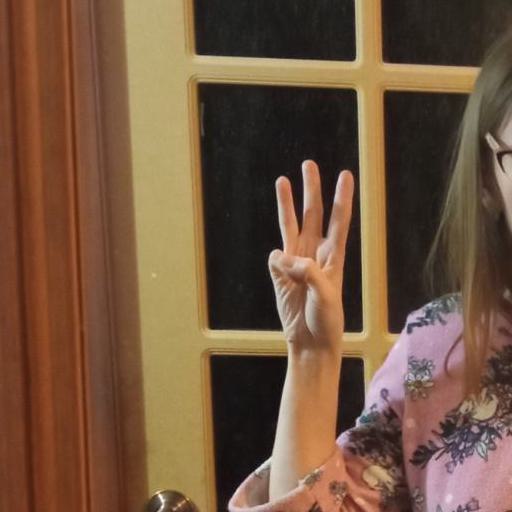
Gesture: three